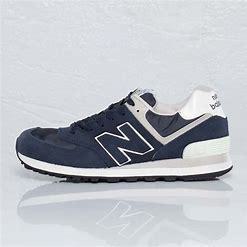
Brand: New
Model: Balance ML574